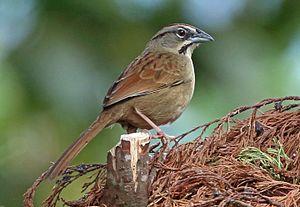
Le Tohi roussâtre est une espèce de passereaux de la famille des Passerellidae.